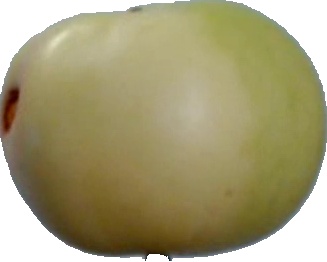
Label: apple_6